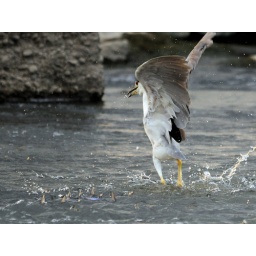
With all those fish swimming around the top, this heron still missed.